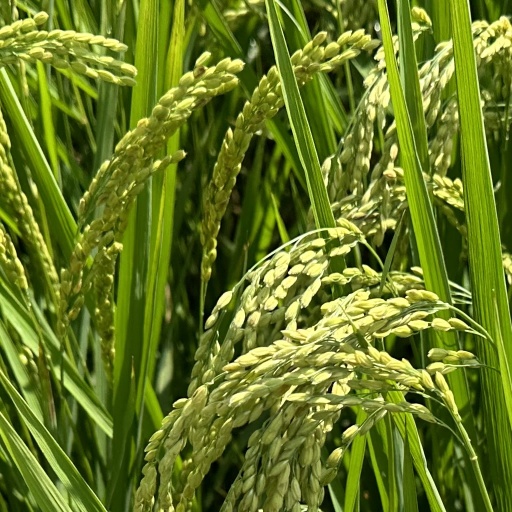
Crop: rice